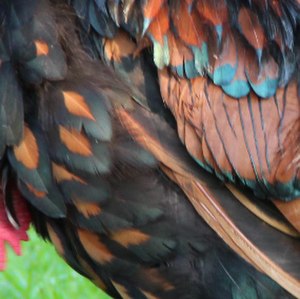
Bergische Kräher / Galleri
Bergischer Kräher er en oldgammel hønserace, der stammer fra det forhenværende tyske Hertugdømmet Berg.